Centre National de la Danse

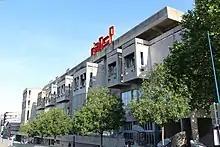
Centre National de la Danse

The Centre national de la danse (CND, or National Dance Center) is an institution sponsored by the French Ministry of Culture. It studies dance in all its aspects, and is located in Pantin, in northeastern Paris. The building is known for being a classic example of Brutalist architecture, and in 2004 was awarded the Prix de l'Équerre d'Argent.